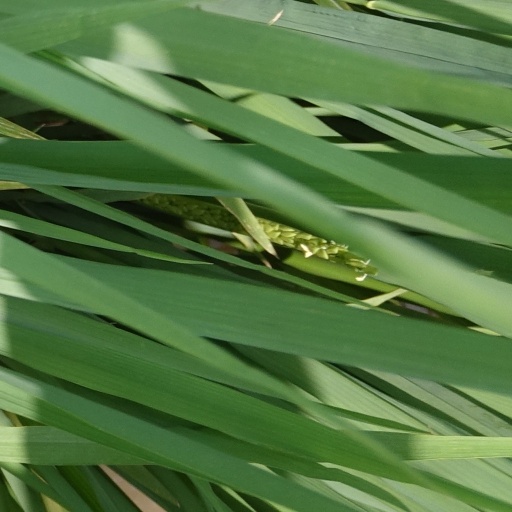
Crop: rice